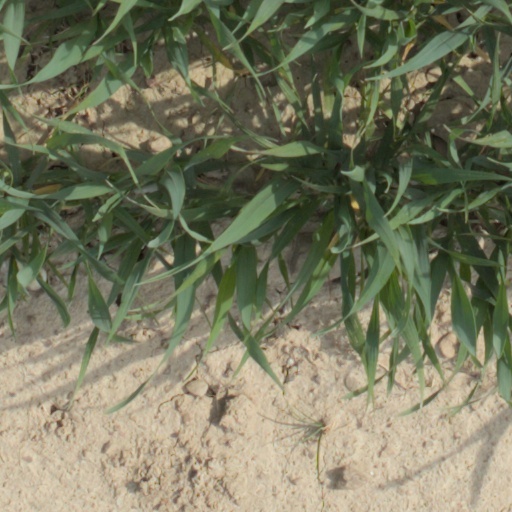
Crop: wheat